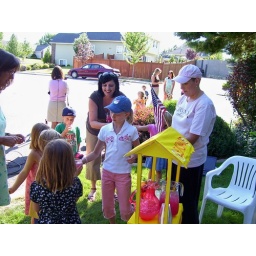
Melissa Louck from channel 4 is in the back ground while lemonade is flying out of the stand